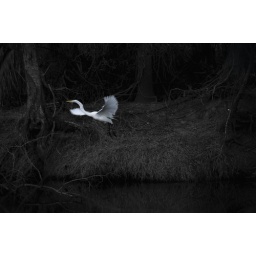
Snapped a quick pick of this handsome fellow while walking the dogs in City Park.